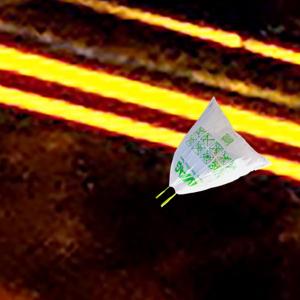
Label: plasticbags